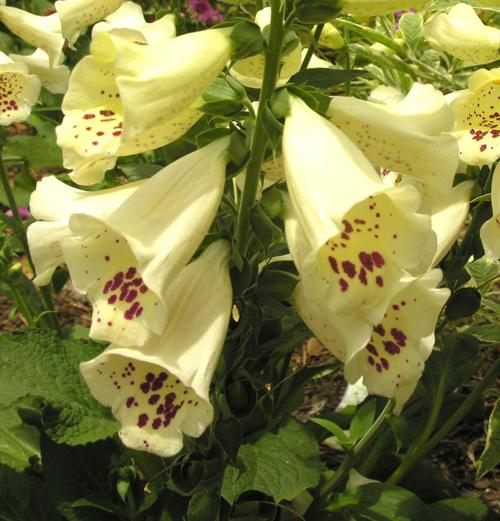
Label: foxglove